Tan Dhesi

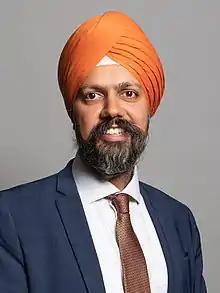
Official portrait, 2020

Tanmanjeet Singh Dhesi (born 17 August 1978), commonly known as Tan Dhesi, is a British Labour Party politician who has been Member of Parliament (MP) for Slough since 2017.